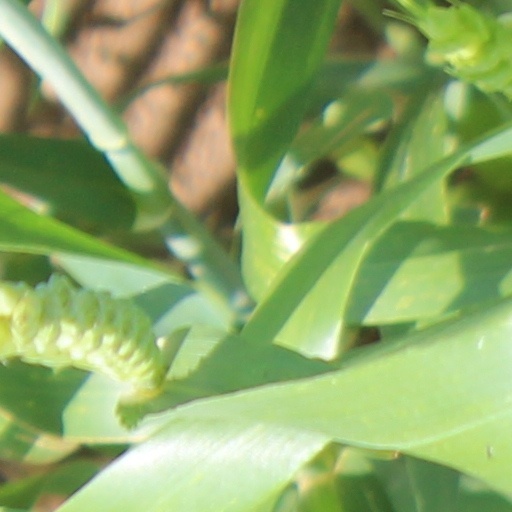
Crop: wheat